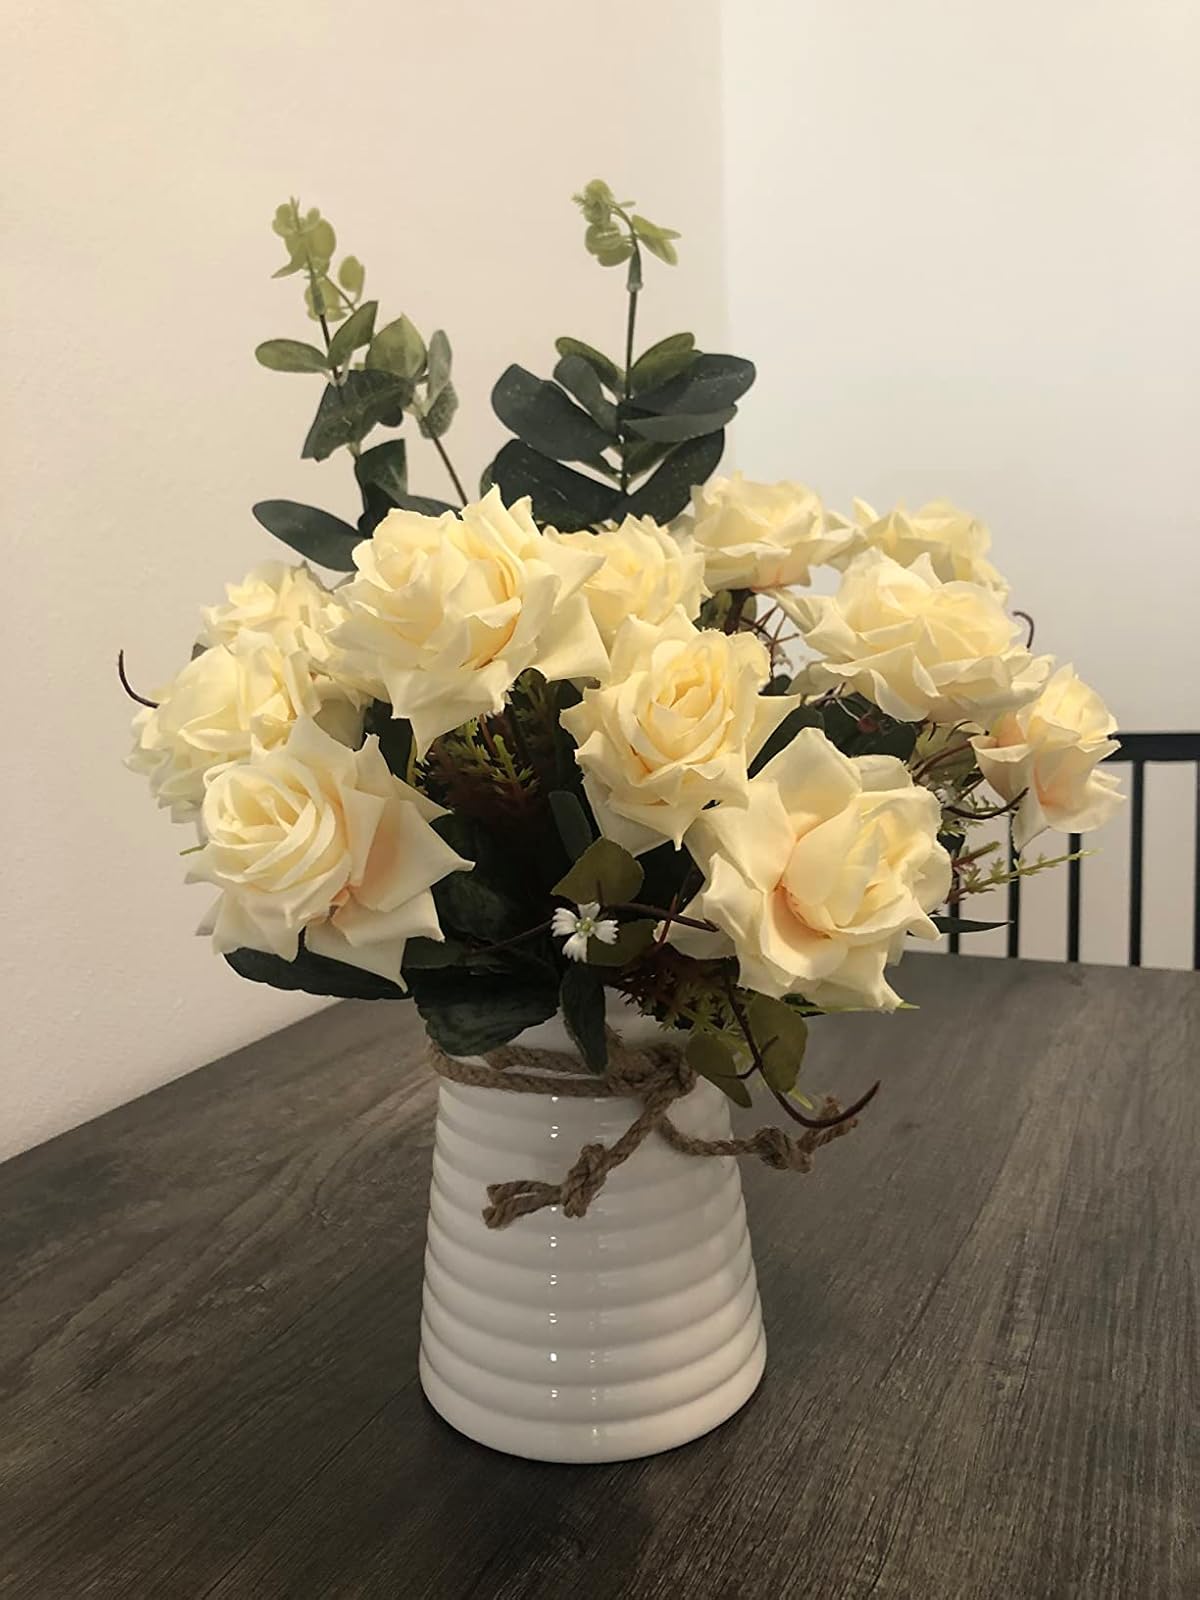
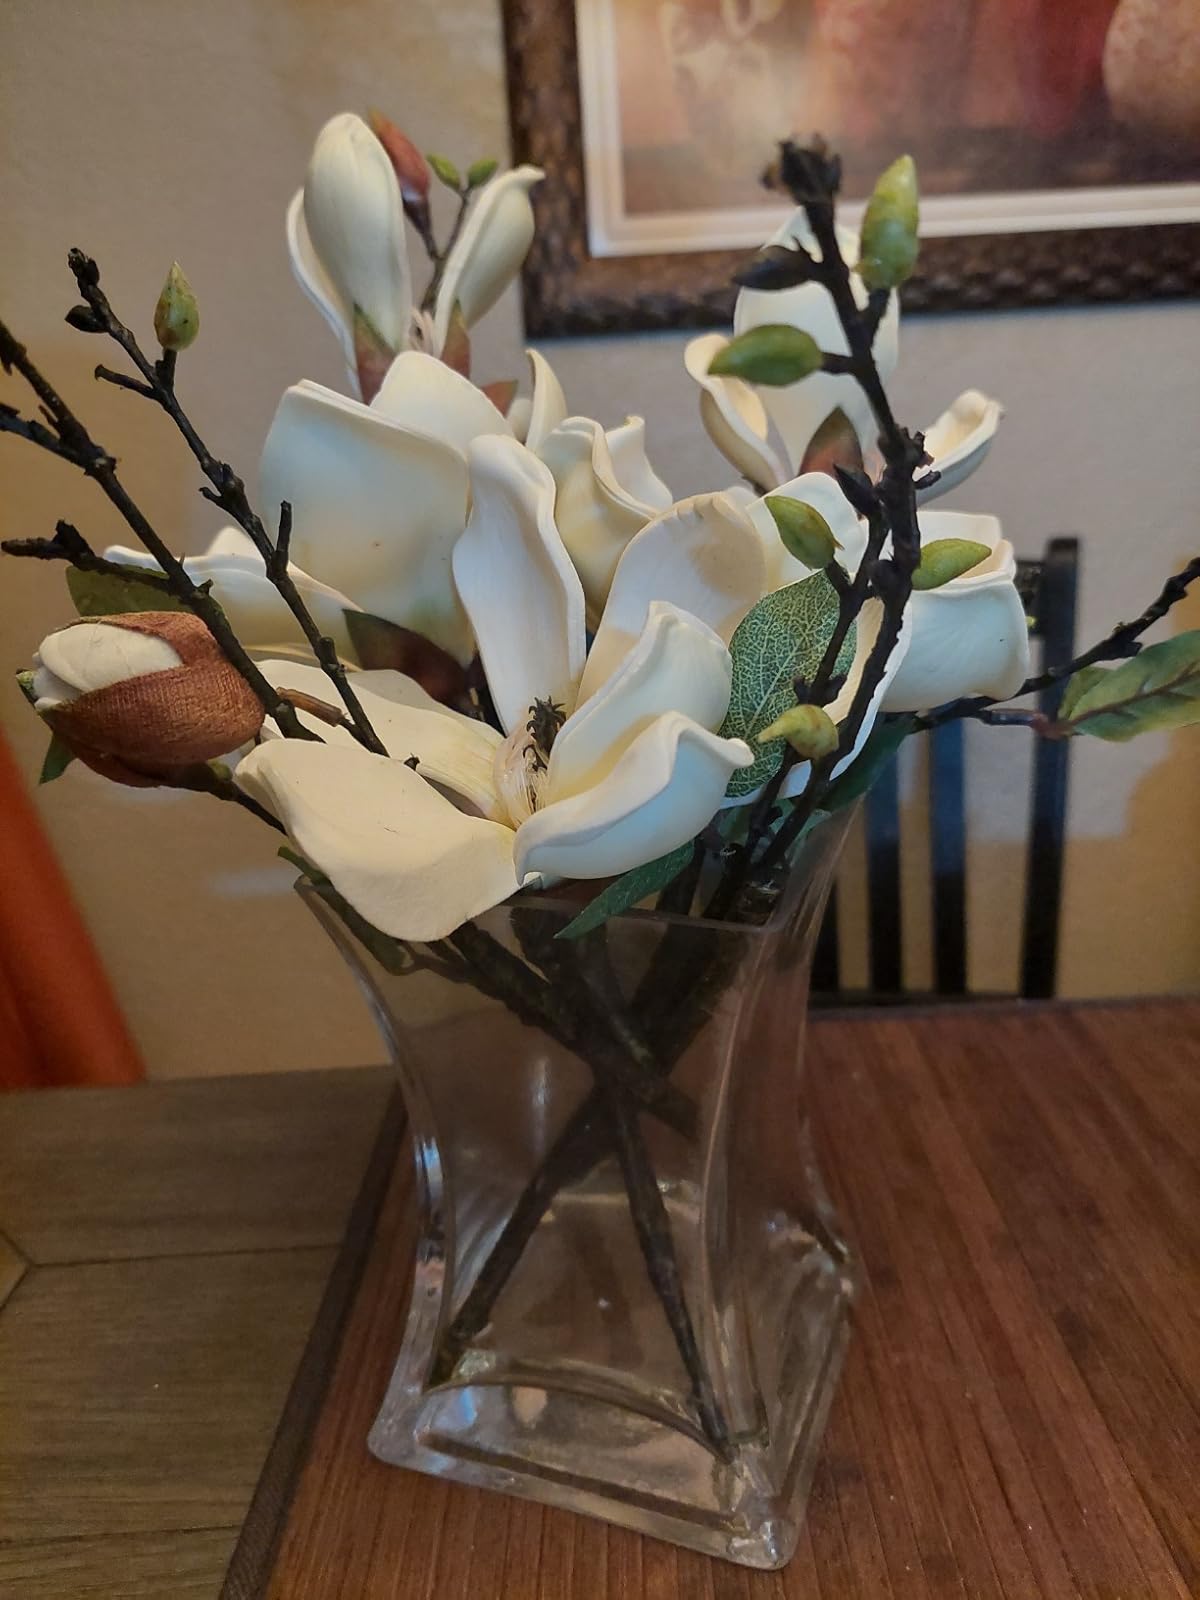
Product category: vase
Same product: no